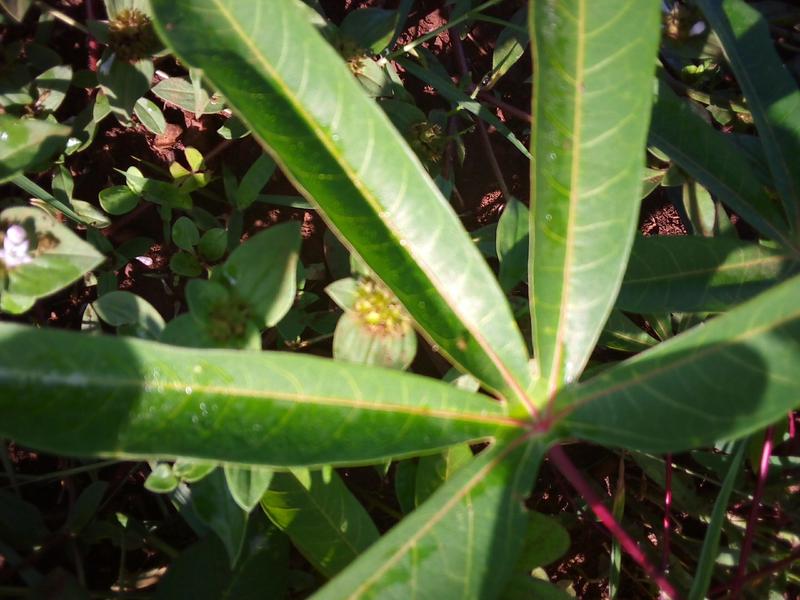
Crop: cassava
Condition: healthy